Party line (telephony)

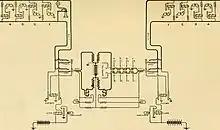
Circuit diagram, 1905

Telephone companies offered party lines beginning in the late 1800s, although subscribers in all but the most rural areas may have had the option to upgrade to individual line service at an additional monthly charge. The service was common in sparsely populated areas where subscribers were spread across large distances. An example is Australia where these were operated by the Government Postmaster General's Department. In rural areas in the early 20th century, additional subscribers and telephones, often numbering several dozen, were frequently connected to the single loop available.